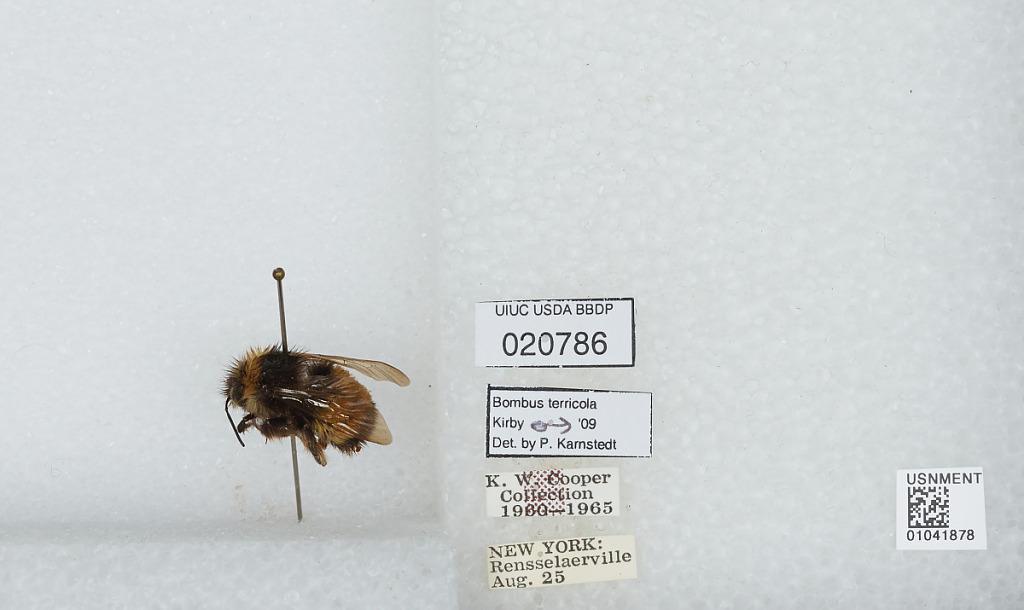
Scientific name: Bombus sp.
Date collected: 1925-8-
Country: United States
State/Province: New York
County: Albany
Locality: Rensselaerville
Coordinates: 42.5162, -74.1379